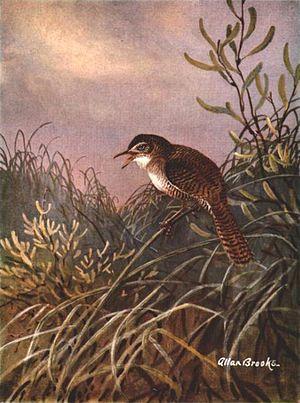
Roitelet de Zapata (Ferminia cerverai)
Le Troglodyte de Zapata, unique représentant du genre Ferminia, est une espèce d'oiseau de la famille des Troglodytidae. C'est un oiseau de taille moyenne, grisâtre-brun, qui vit dans les arbrisseaux denses du Marais de Zapata, à Cuba.